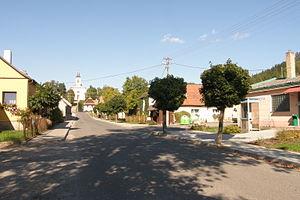
Bohuňov est une commune du district de Svitavy, dans la région de Pardubice, en République tchèque. Sa population s'élevait à 159 habitants en 2017.